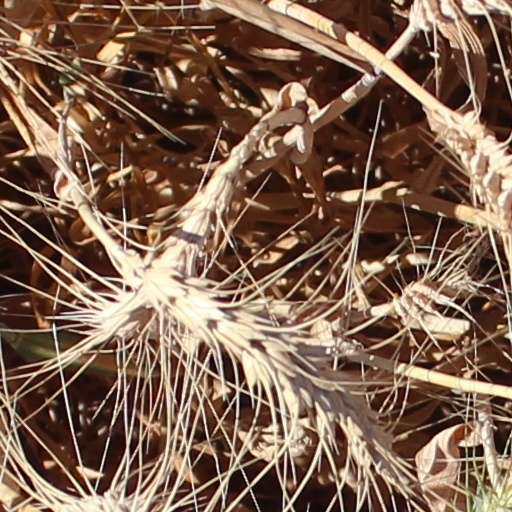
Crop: wheat